Hossein Marashi

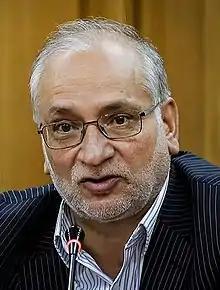
Marashi in August 2017

Hossein Marashi (born 17 November 1958 in Rafsanjan) is an Iranian politician. He served as the Iranian Vice President for Cultural Heritage and Tourism from 2003 to 2005. Prior to that, Marashi represented Kerman in the Iranian parliament. He strongly backed opposition candidate Mousavi in the 2009 Iranian election. Marashi is also reportedly a close ally of Akbar Hashemi Rafsanjani, another former president. He has been secretary general of the Executives of Construction Party. He has been named the head of vice-president Eshaq Jahangiri's campaign.